Music of Brazil

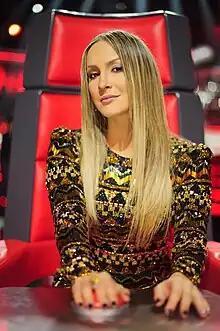
Claudia Leitte, along with Pitbull and Jennifer Lopez, recorded "We Are One (Ole Ola)", which served as the official song of the 2014 FIFA World Cup.

Nowadays, Brazilian music follows the guidelines of both experimentalism and traditional music. Some of the contemporary Brazilian composers are Amaral Vieira, Sílvio Ferraz, Guilherme Bauer, Ronaldo Miranda, David Koenchendler, Nestor de Hollanda Cavalcanti, Ernani Aguiar, Flo Menezes, Marcos Balter, Alexandre Lunsqui, Rodolfo Caesar, Felipe Lara, Edson Zampronha, Marcus Siqueira, Rodrigo Lima, Jorge Antunes, Roberto Victorio and João MacDowell. From the new generation of Brazilian composers, Caio Facó has achieved international recognition for his work.